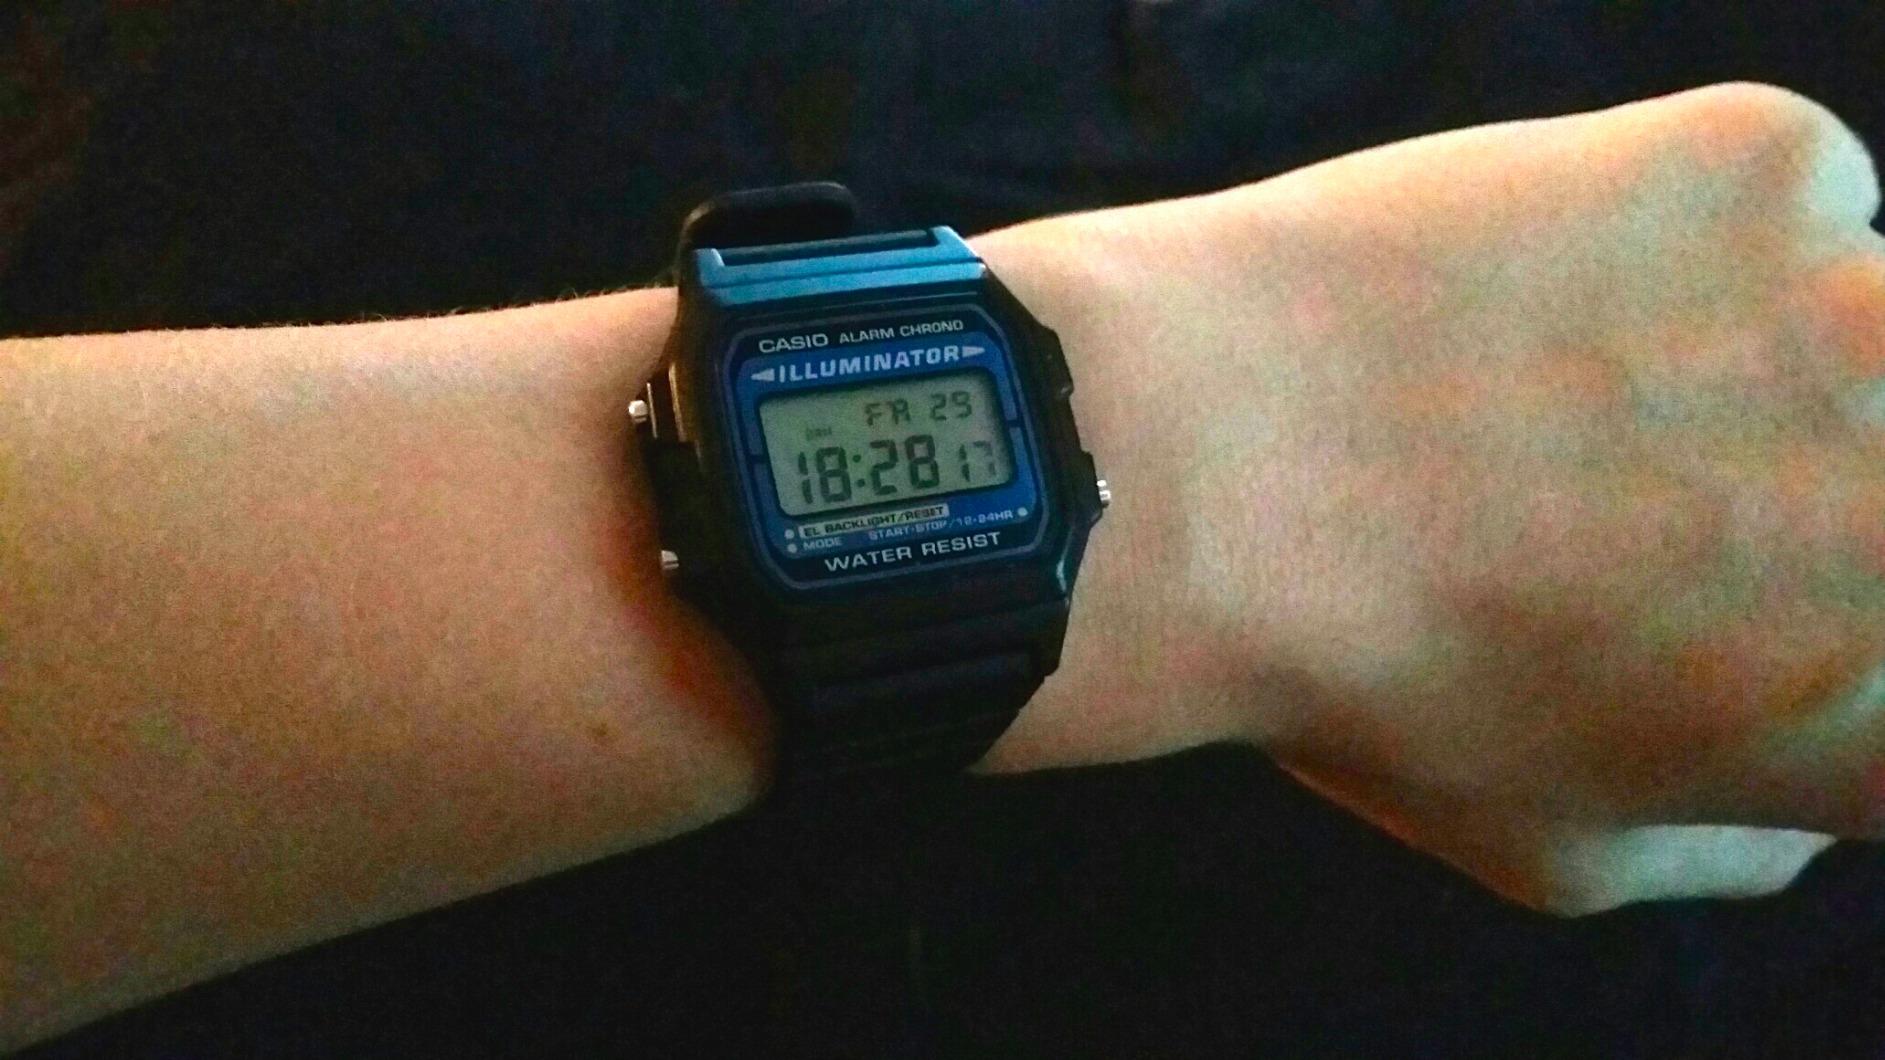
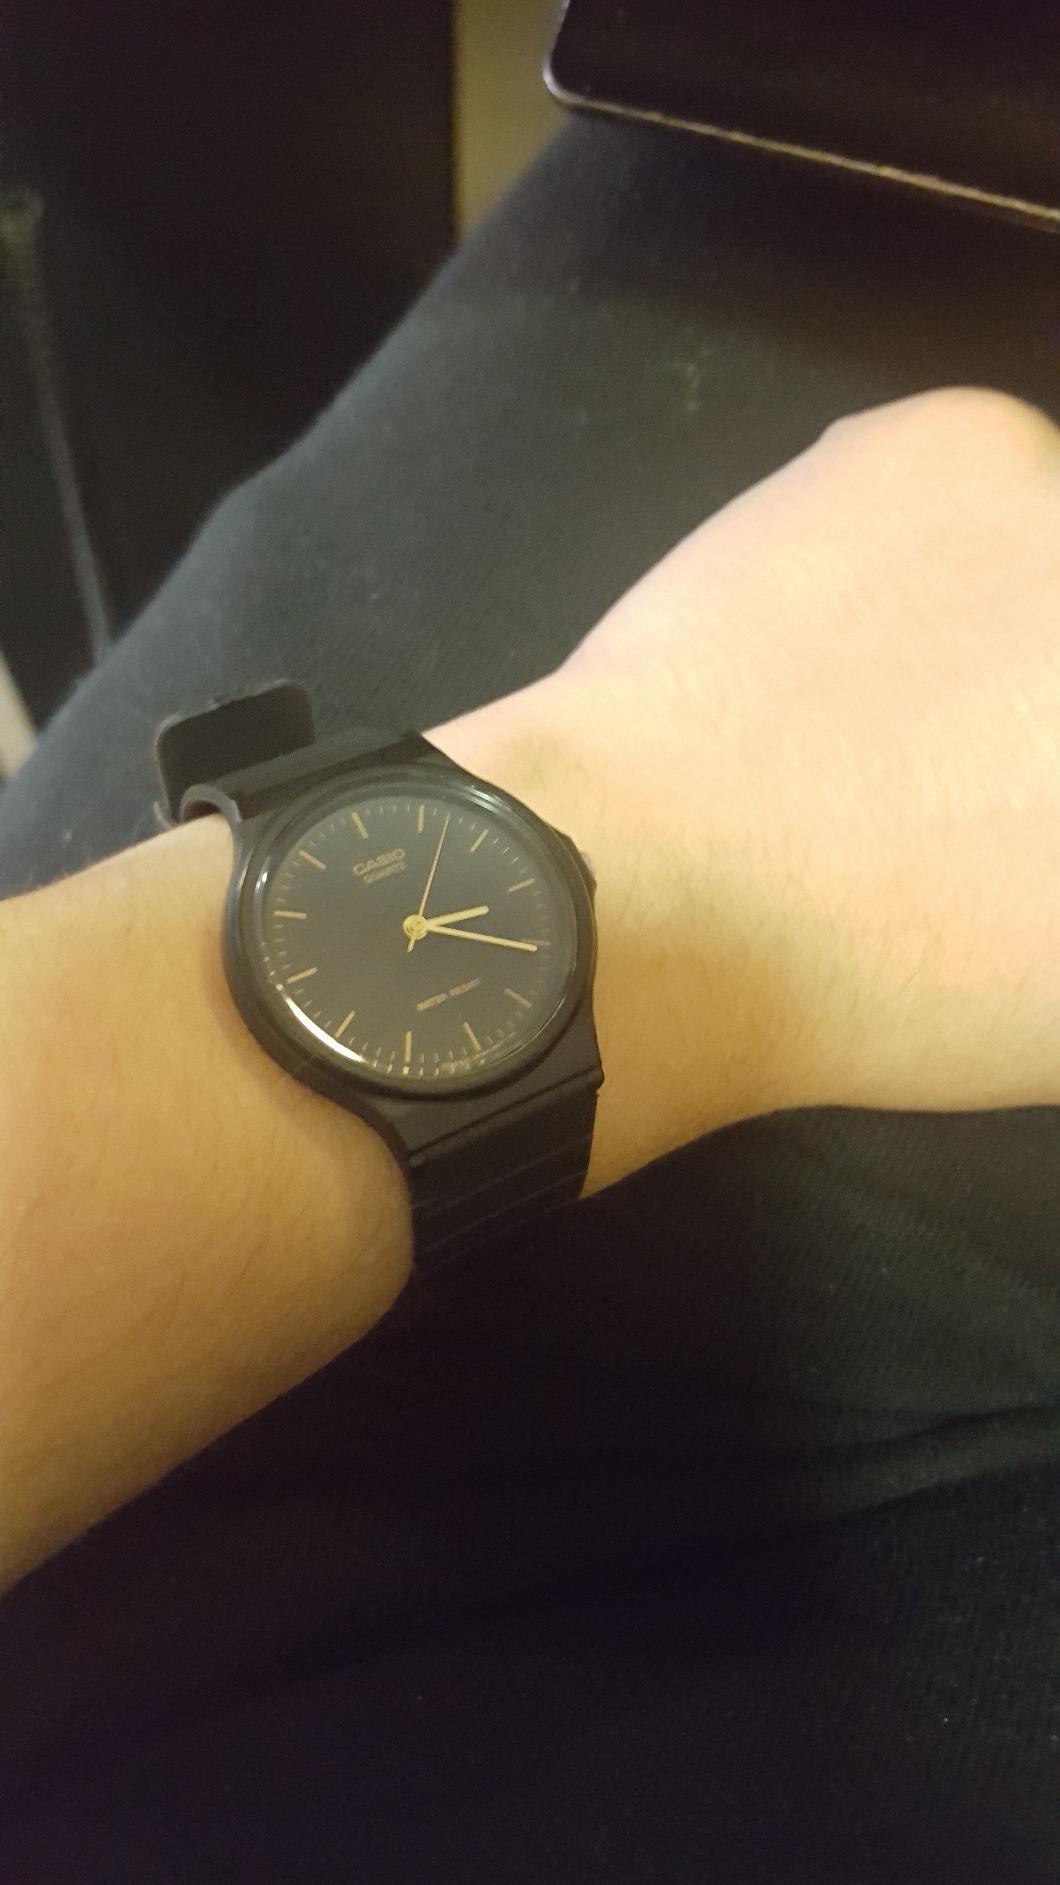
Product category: accessories_watch
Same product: no